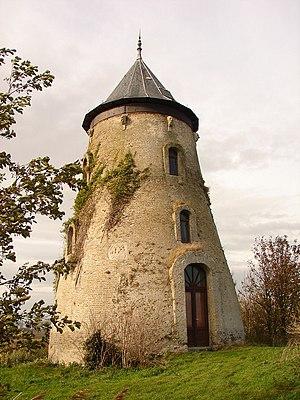
Cette page regroupe l'ensemble du patrimoine immobilier de la ville belge de Furnes.